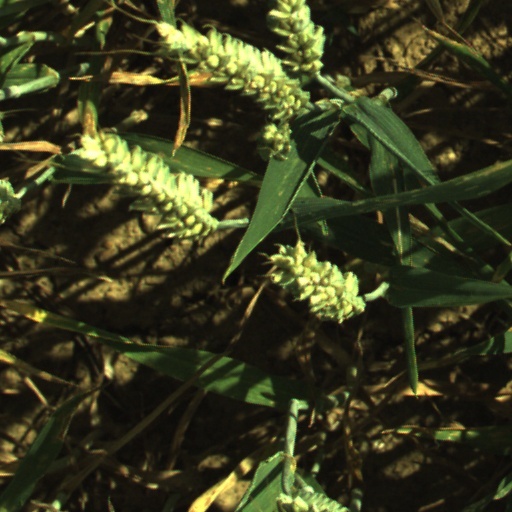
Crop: wheat